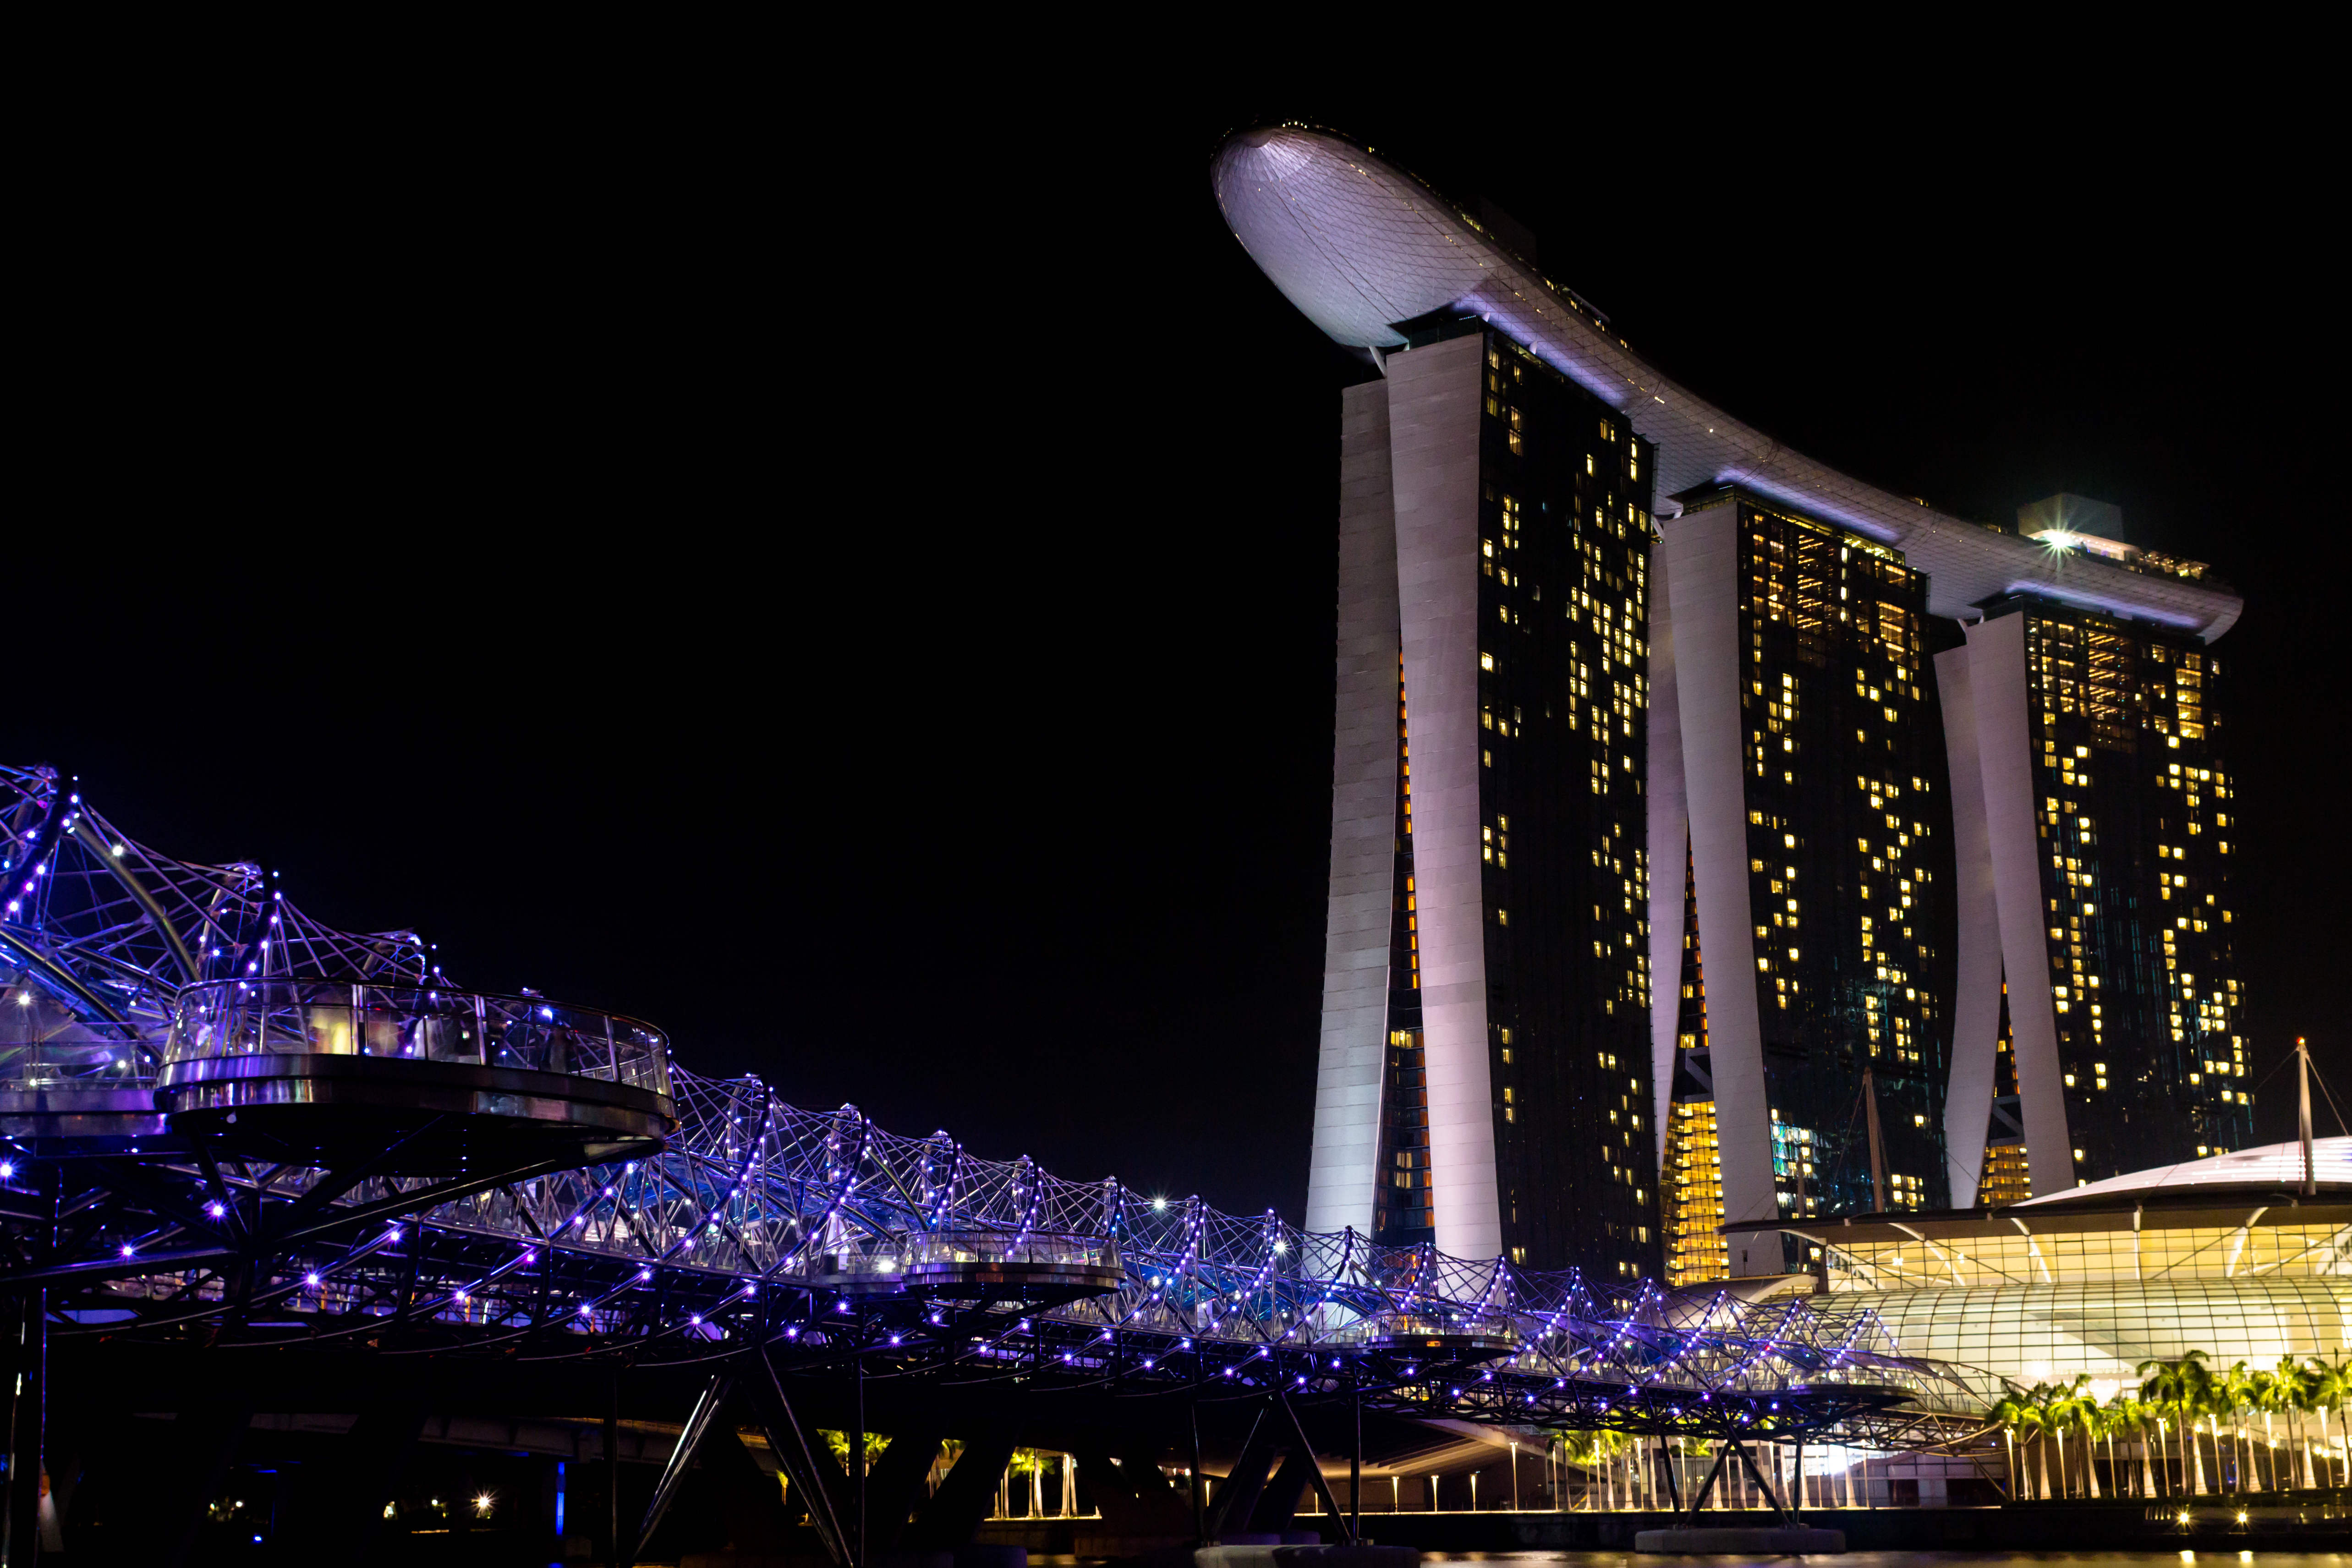
singapore, marina bay sands, architecture, bridge, night, lights, landmark, metropolitan area, metropolis, light, lighting, city, purple, human settlement, water, urban area, cityscape, sky, midnight, fountain, tower block, building, tourist attraction, skyscraper, water feature, world, downtown, hotel, marina